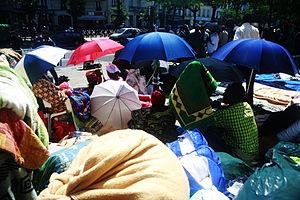
Le 15 avril 2008, la Confédération générale du travail et l'association Droits devant ! organisent et soutiennent conjointement des grèves de travailleurs étrangers en situation irrégulière dans une vingtaine d'entreprises franciliennes. Le 20 mai, une « deuxième vague » de grèves avec piquet est lancée, portant le nombre d'entreprises affectées à cinquante-huit.